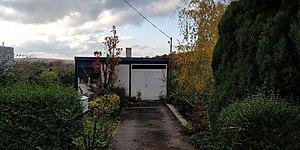
Façade à rue de la maison Derwael
Les maisons Frans et Derwael sont des maisons unifamiliales qui ont été construites au 16 et 18 de la rue de Chèvremont à Chaudfontaine. Les architectes sont Jules Mozin et Henri Debras pour la maison Derwael et Jules Mozin et Charles Carlier pour la maison Frans respectivement en 1954 et en 1957 sur un coteau de la vallée de Chaudfontaine. Les deux maisons de style moderniste sont construites sur le même principe d'axe longitudinal et de boîte parallélépipédique mais avec les subtilités des architectes qui la construisent, toutes deux dans un " style 58" belge.